Quezon Memorial Shrine

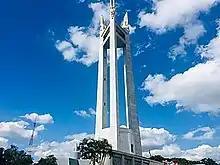
The monument in 2019

The Quezon Memorial Shrine is a monument and national shrine dedicated to former Commonwealth of the Philippines President Manuel Quezon, located within the grounds of Quezon Memorial Circle in Quezon City. It also houses a museum at its base.